The Grange, Edinburgh

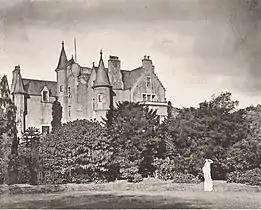
Grange House, 1897

The original tower house appears to be of a very early date, possibly the 13th century, ornamented with two turrets and a battlemented roof; its position was isolated at the eastern end of the Burgh Muir, which at that time consisted of waste tracts of moorland and morass, stretching out southward as far as the Braid Hills and eastward to St. Leonard's Crags.